Agriculture in Connecticut

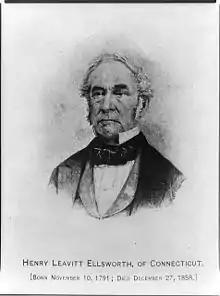
Henry Leavitt Ellsworth, deemed the father of the U.S. Department of Agriculture

Connecticut farmers increasingly are offering Community Supported Agriculture programs in which consumers purchase produce with an up-front payment for a full growing season.